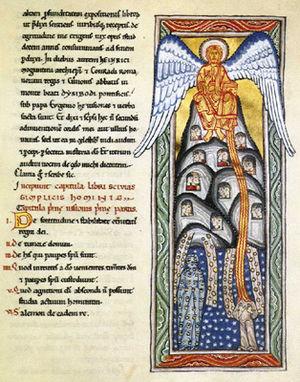
Le Scivias est un ouvrage illustré par Hildegarde de Bingen, achevé en 1151 ou 1152, décrivant 26 visions mystiques. C'est la première des trois œuvres qu'elle a écrites décrivant ses visions, les autres étant le Liber vitae meritorum et De operatione dei, également connu sous le nom Liber divinorum operum. Le titre Scivias provient de l'expression latine Sci vias Domini.